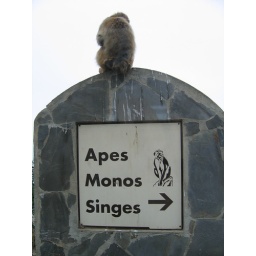
Gibraltar is home to about 230 Barbary Macaques, the only wild monkeys found in Europe.